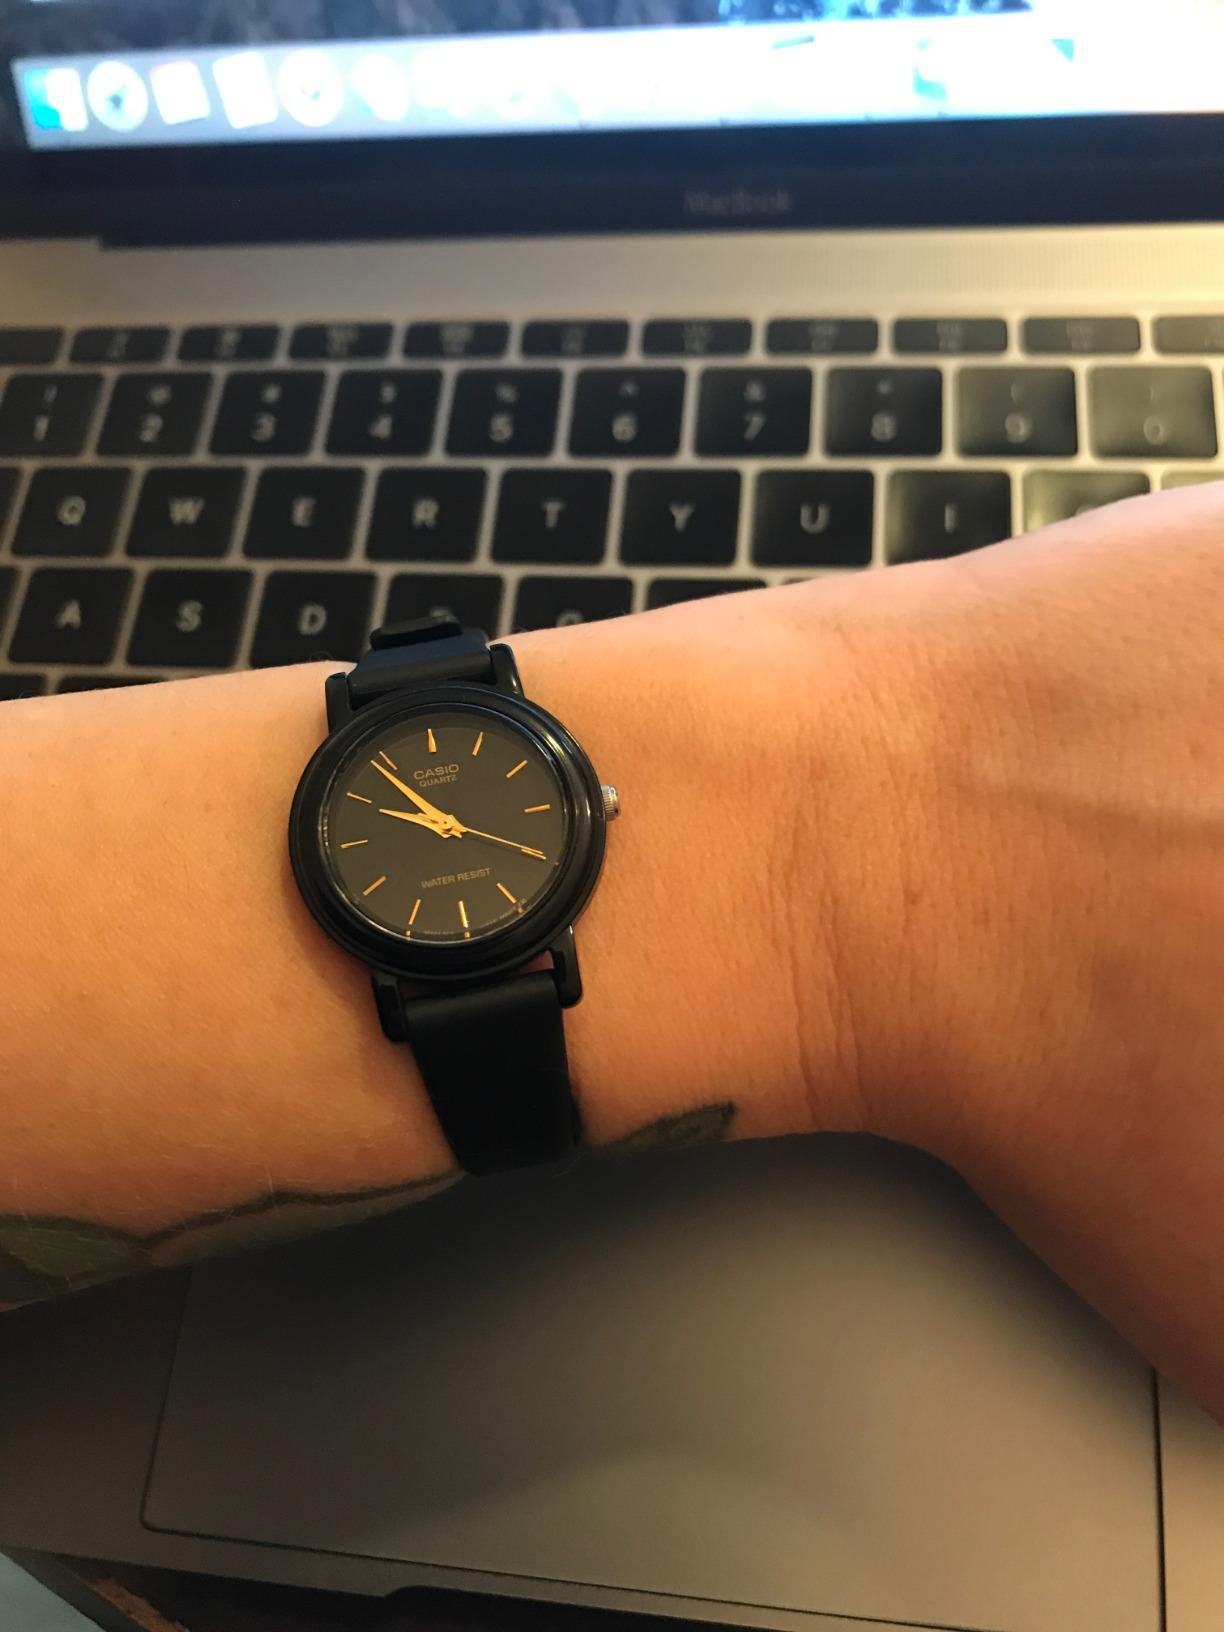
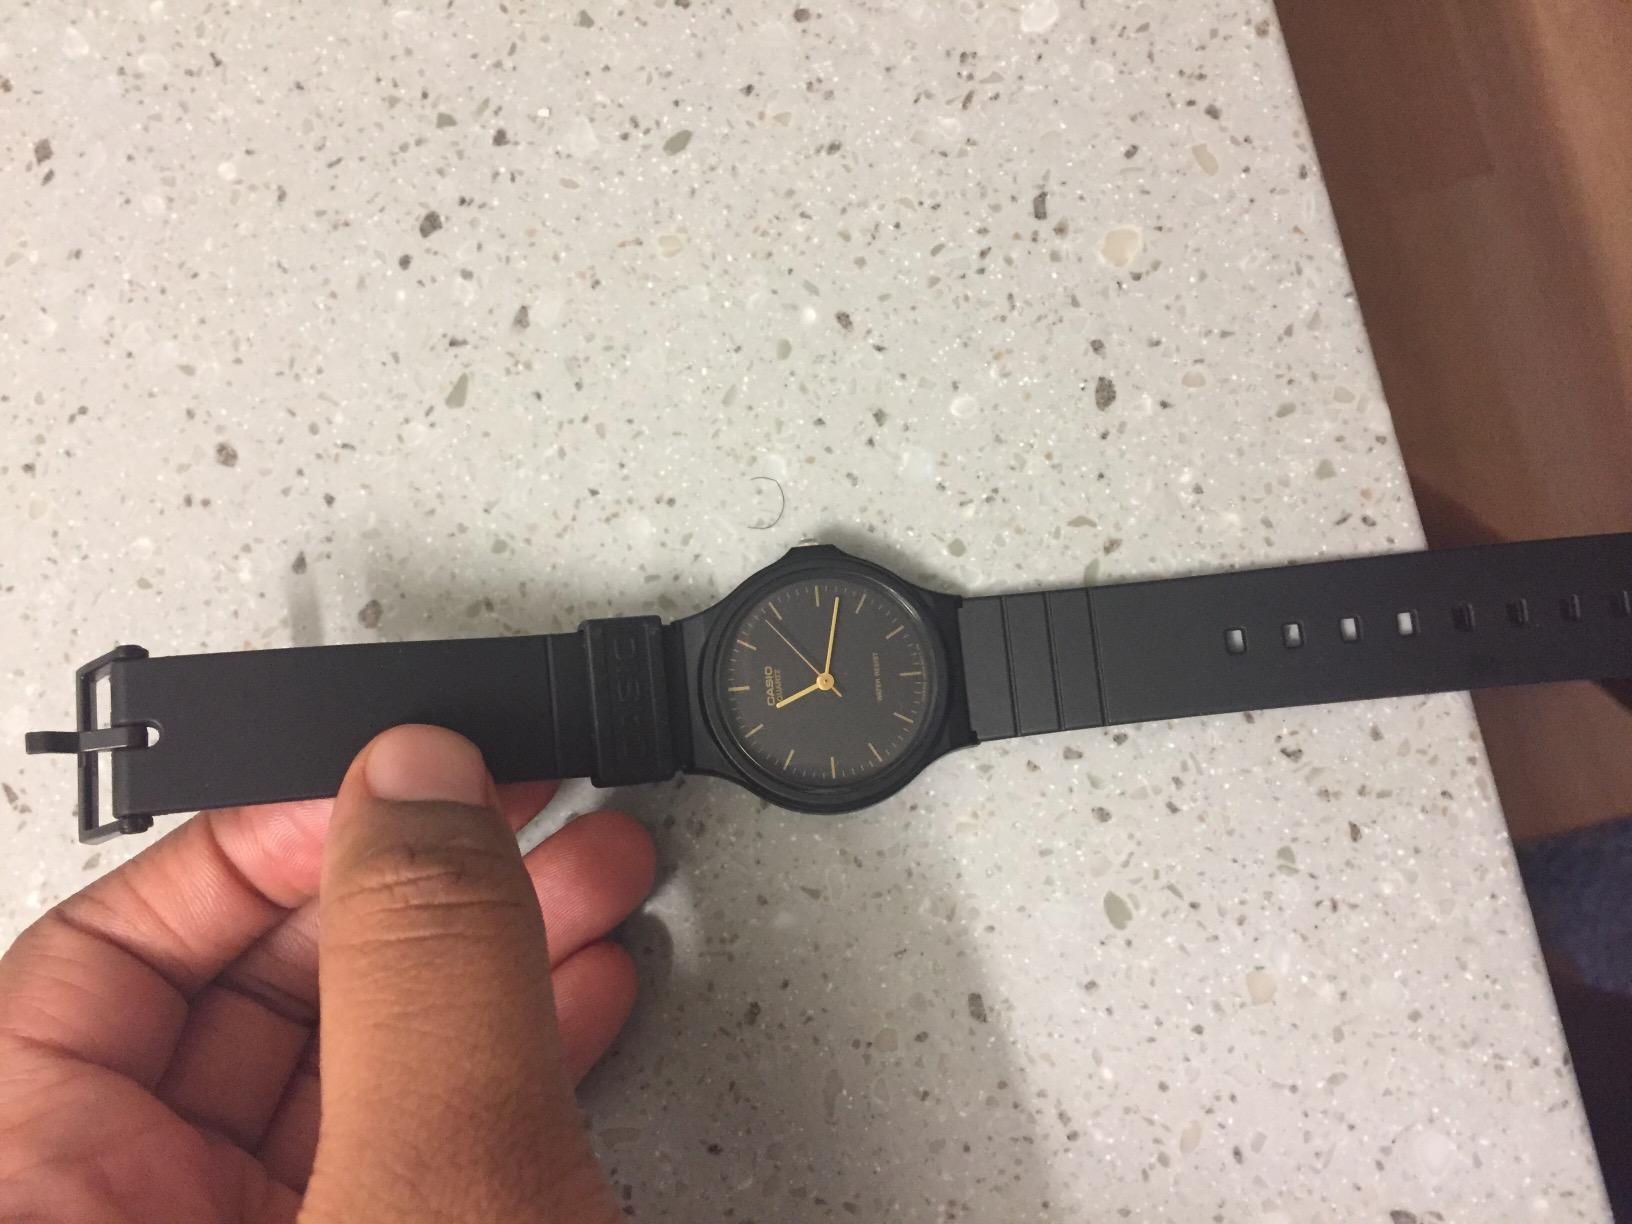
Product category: accessories_watch
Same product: no